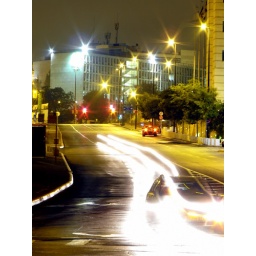
Night shots from a bridge over Begin North highway, at the Ben Gurion quarter and on Ben Zvi road